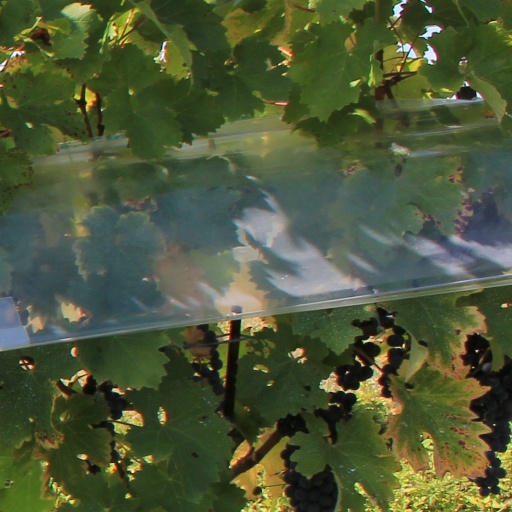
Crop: grape